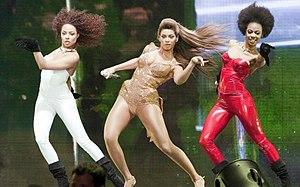
I Am… Sasha Fierce est le troisième album studio de l'artiste américaine de R'n'B Beyoncé Knowles. Sorti le 18 novembre 2008, chez Columbia Records, il est considéré comme un double album. Le premier disque I Am… comporte des ballades R'n'B et des chansons pop à tempo lent ou moyen, tandis que le second disque Sasha Fierce, intitulé d'après l'alter ego de Beyoncé, contient plus de chansons dansantes à tempo élevé qui se croisent avec de l'europop et de l'electropop. Une édition deluxe est commercialisée simultanément avec l'édition standard dans les marchés internationaux en novembre et décembre 2008.